Evelyn M. Anderson

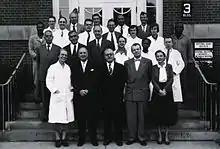

She then moved to the National Institute of Arthritis and Metabolic Diseases (NIAMD) at the National Institute of Health where she became the chief of Secretion on Endocrinology (1947-1962). She was vice president and program chairman of the Endocrine Society (1951-1952). Anderson became a visiting professor of physiology at Howard University in 1955, where her research focused on hypothalamic regulation of metabolism. In 1962 she returned to California where she became head of neuroendocrinology at NASA's Ames Research Center (1962-1969). She retired from this position in 1969. During the course of her career, she published over one hundred research papers.